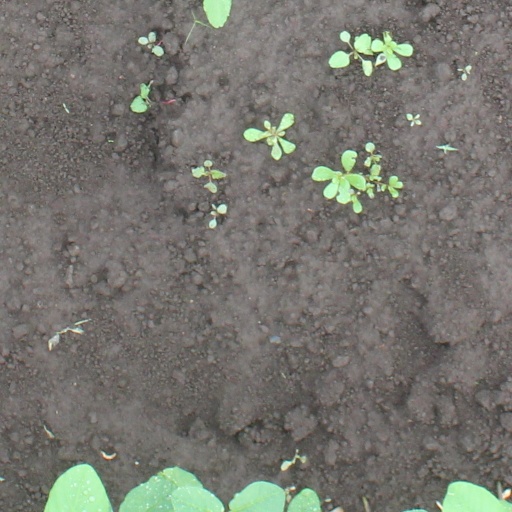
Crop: soybean